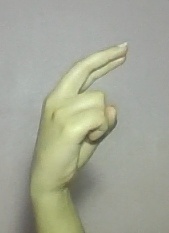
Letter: zay